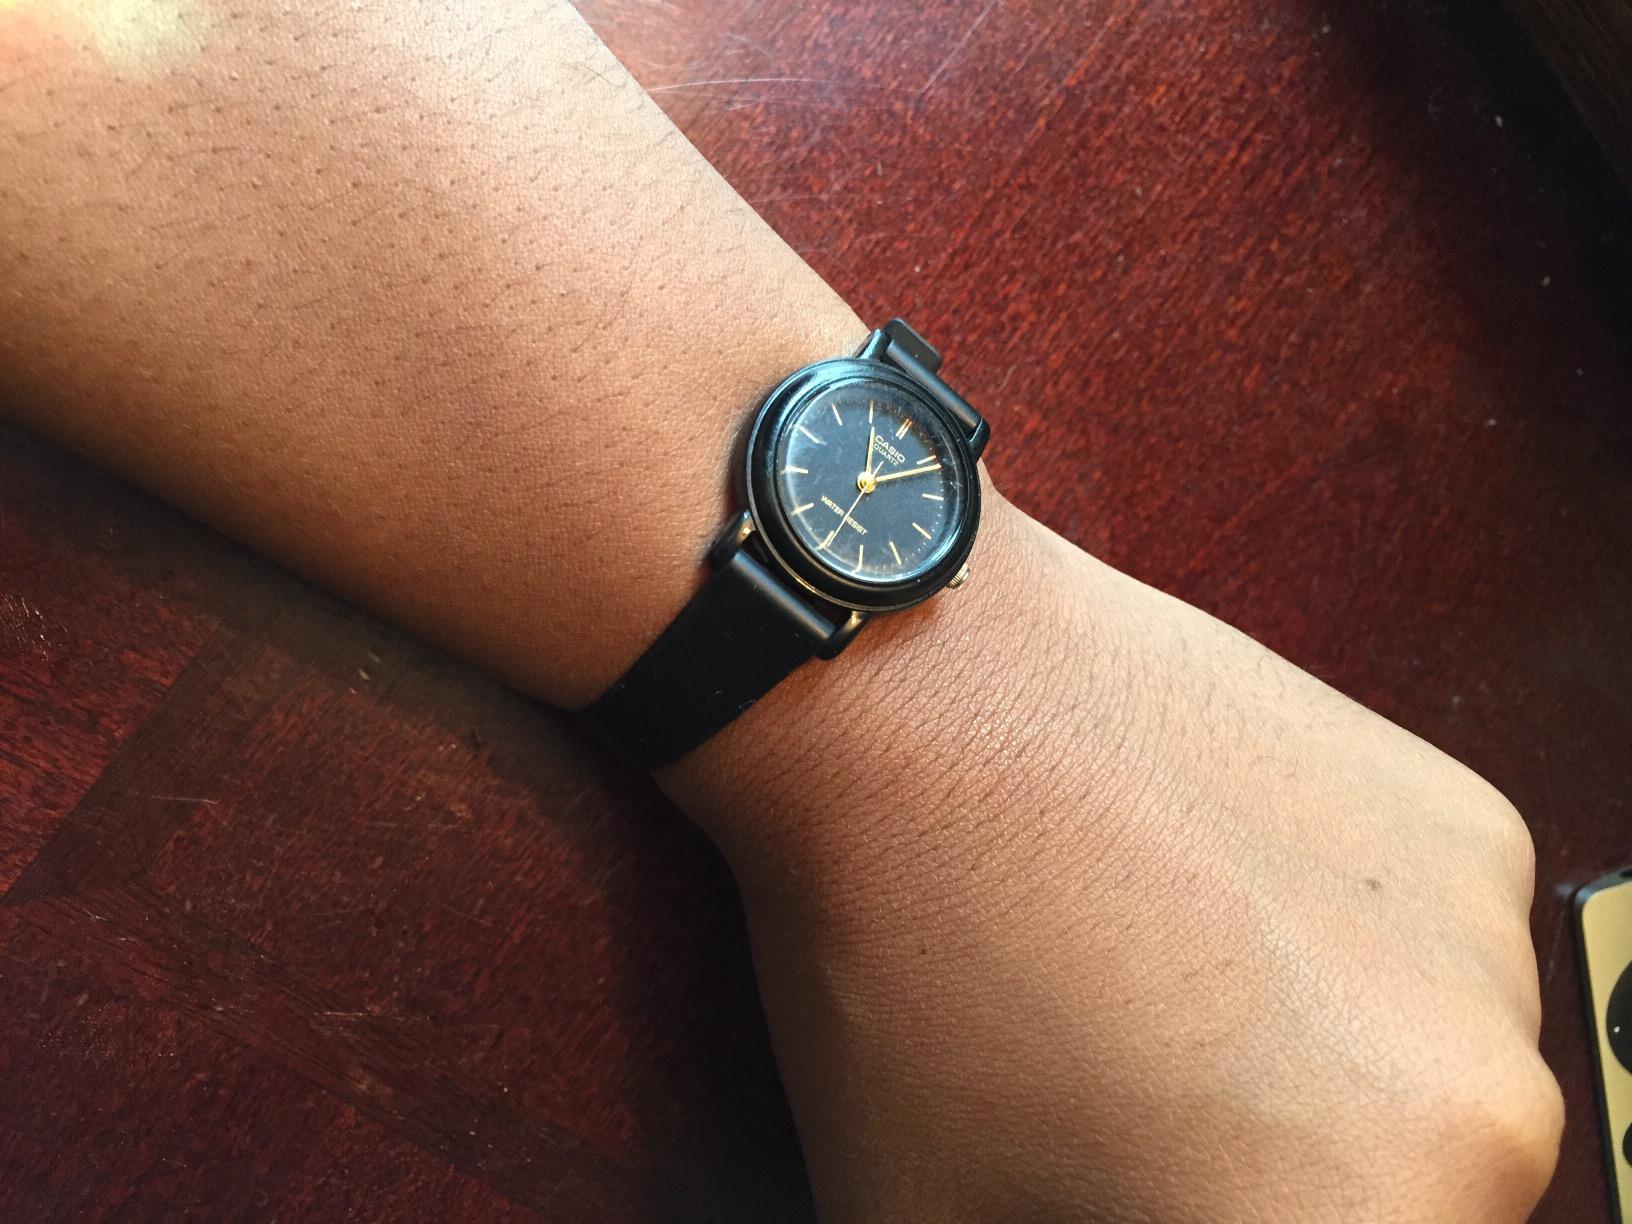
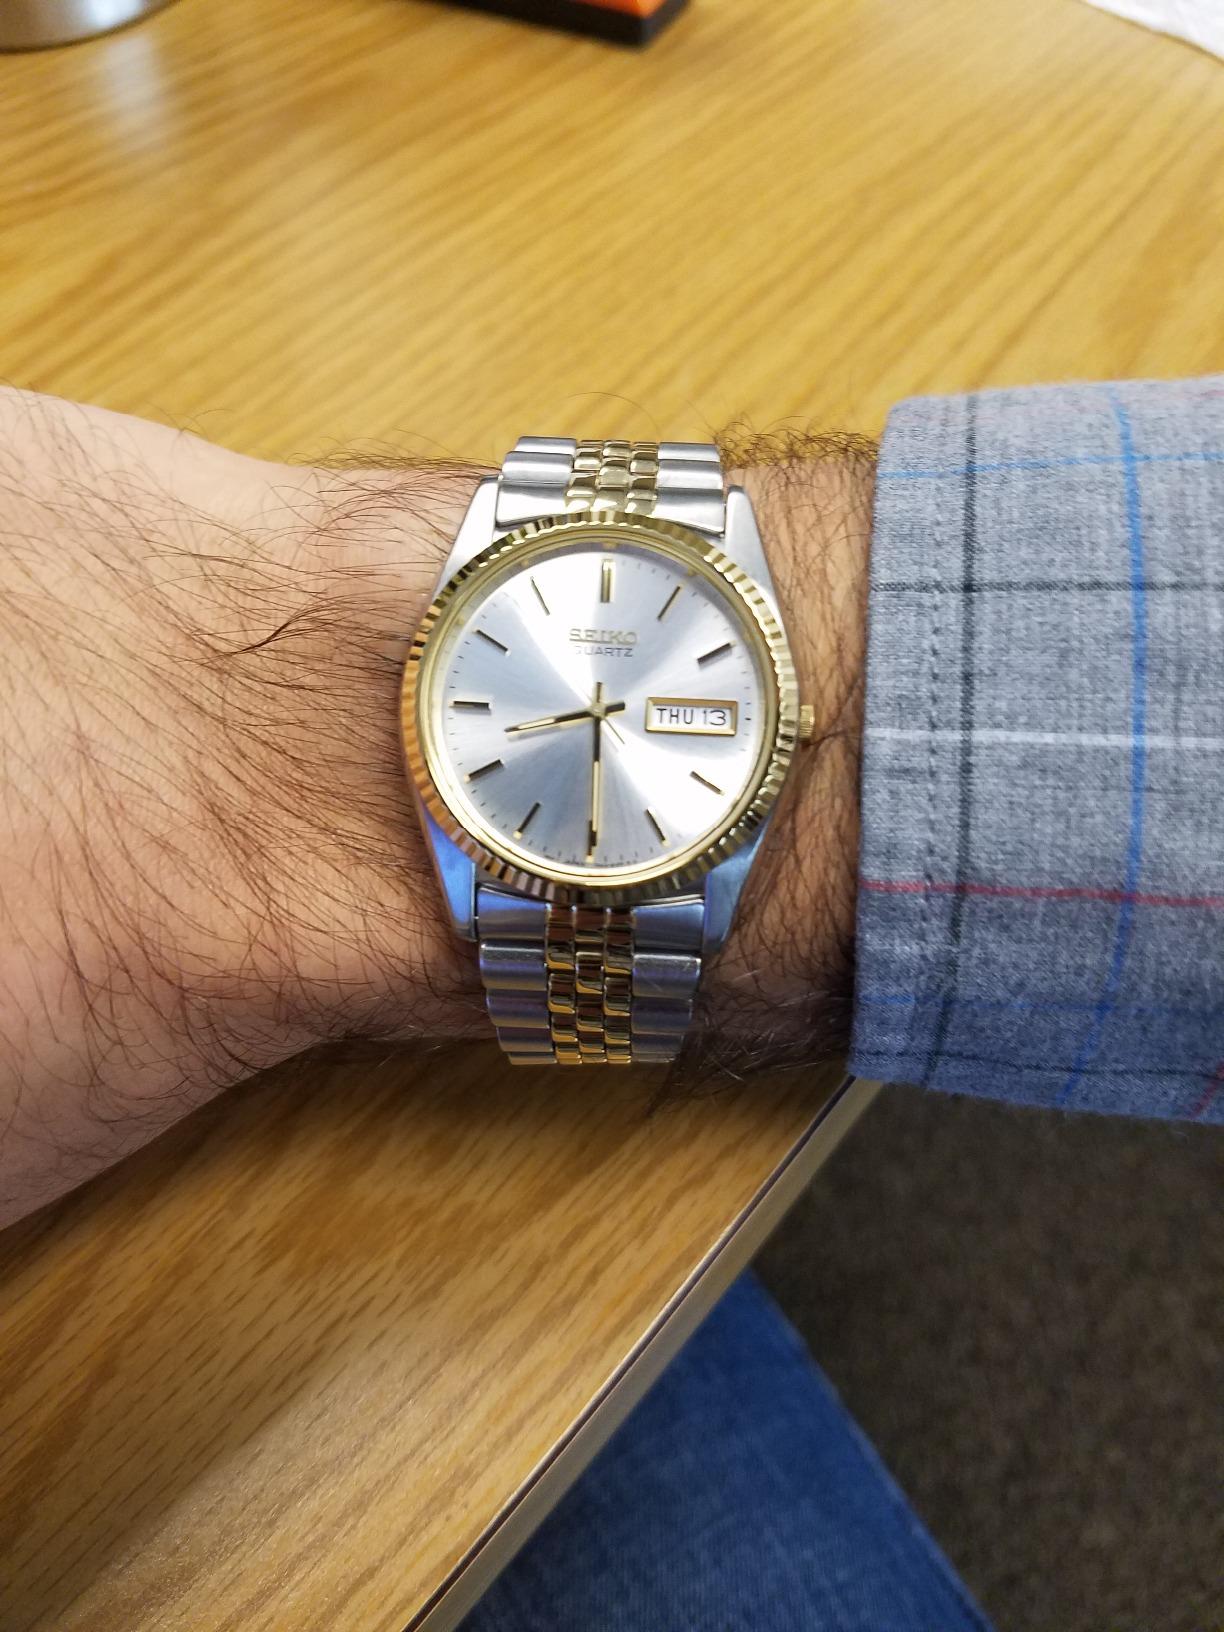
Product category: accessories_watch
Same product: no